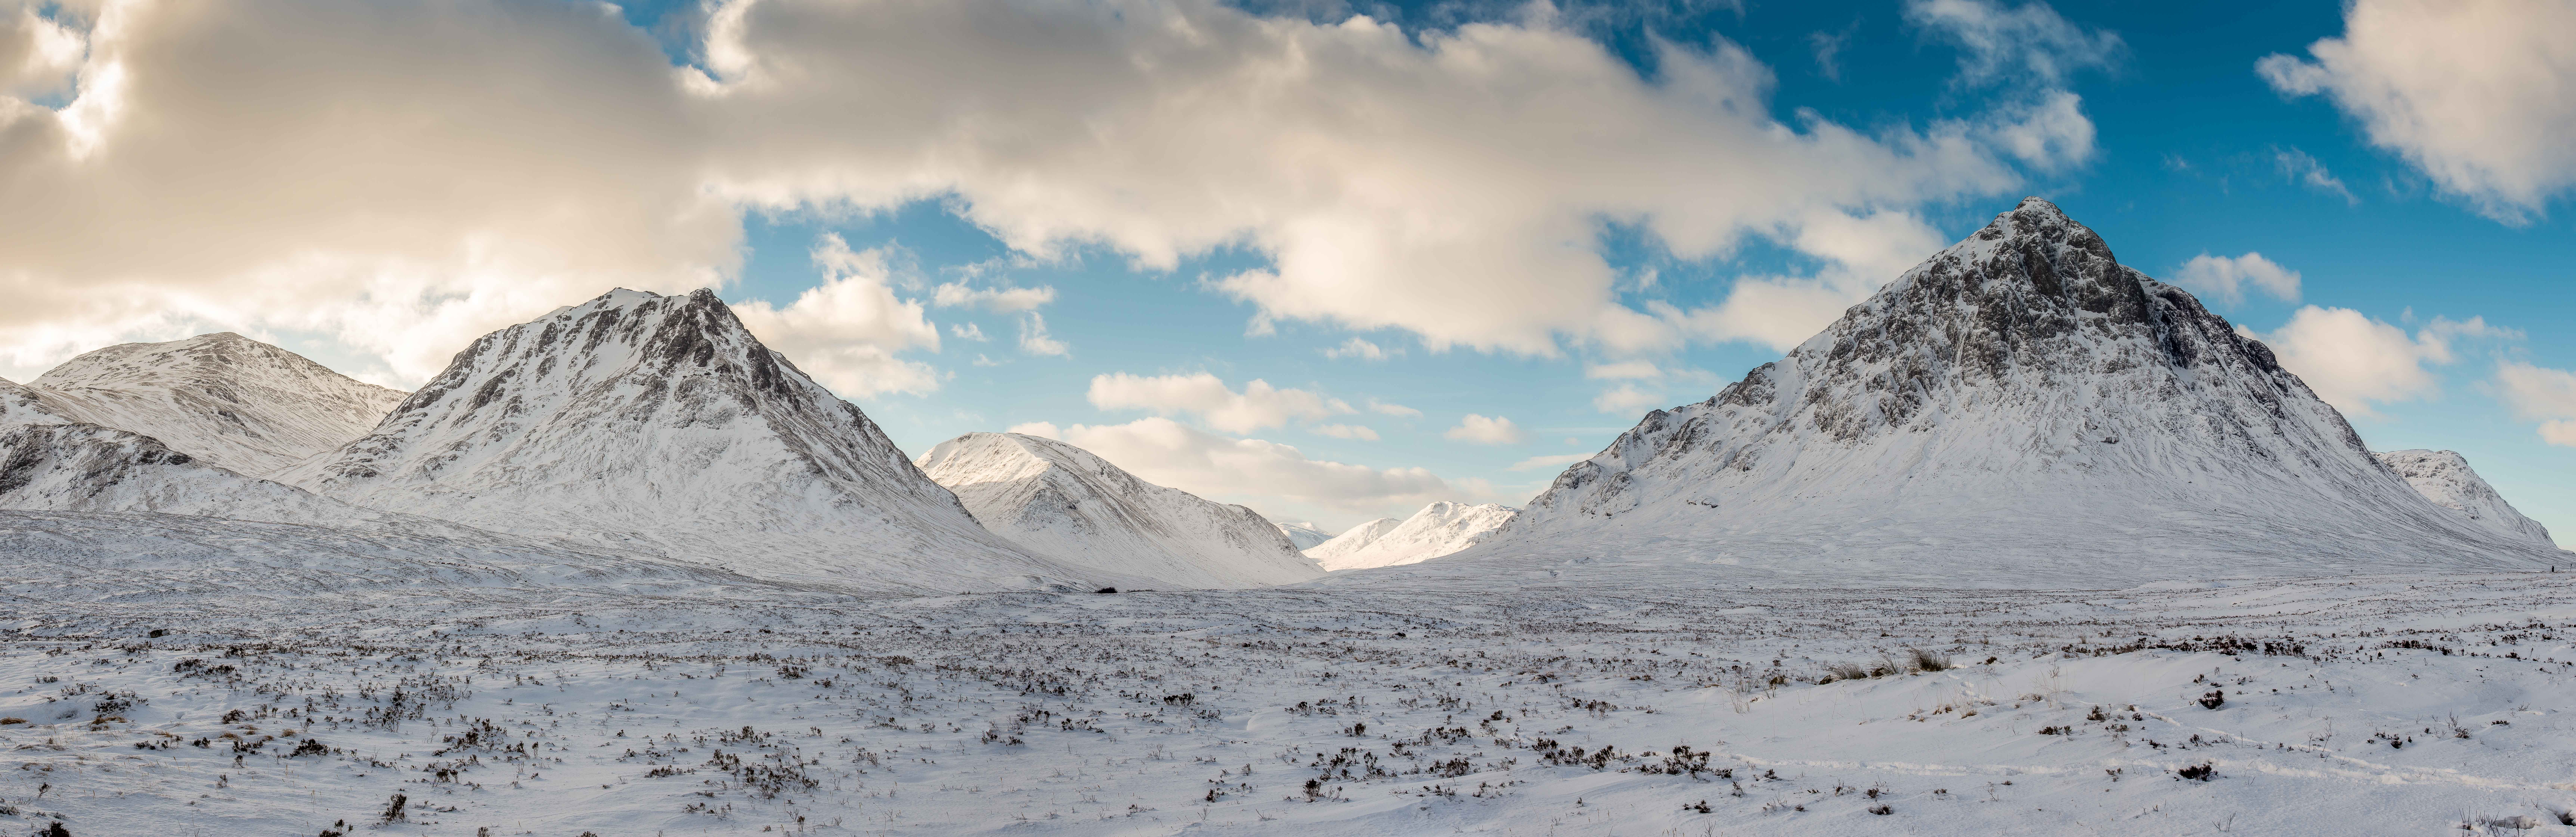
mountain, snow, mountain range, panorama, mountains, alps, badlands, plateau, scotland, nikond800e, piste, glencoe, highlands, 1835, glenetive, landform, geographical feature, mountainous landforms, glacial landform, geological phenomenon